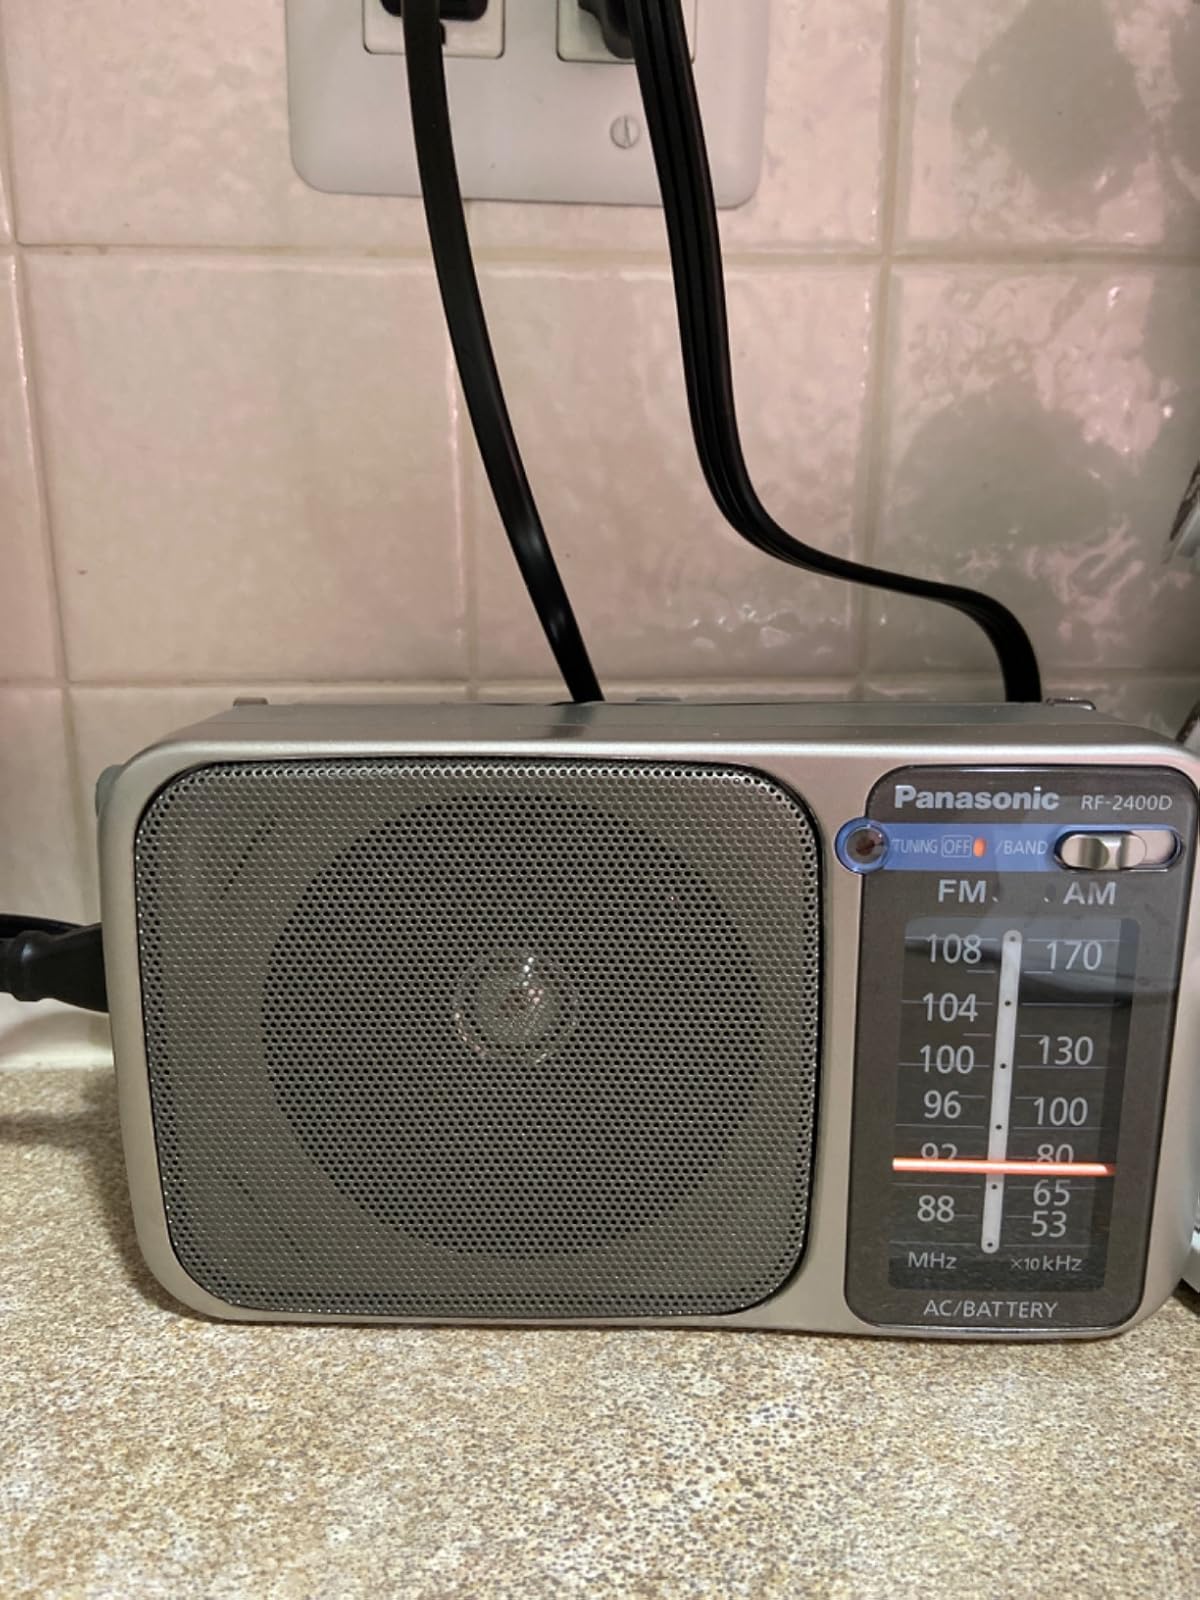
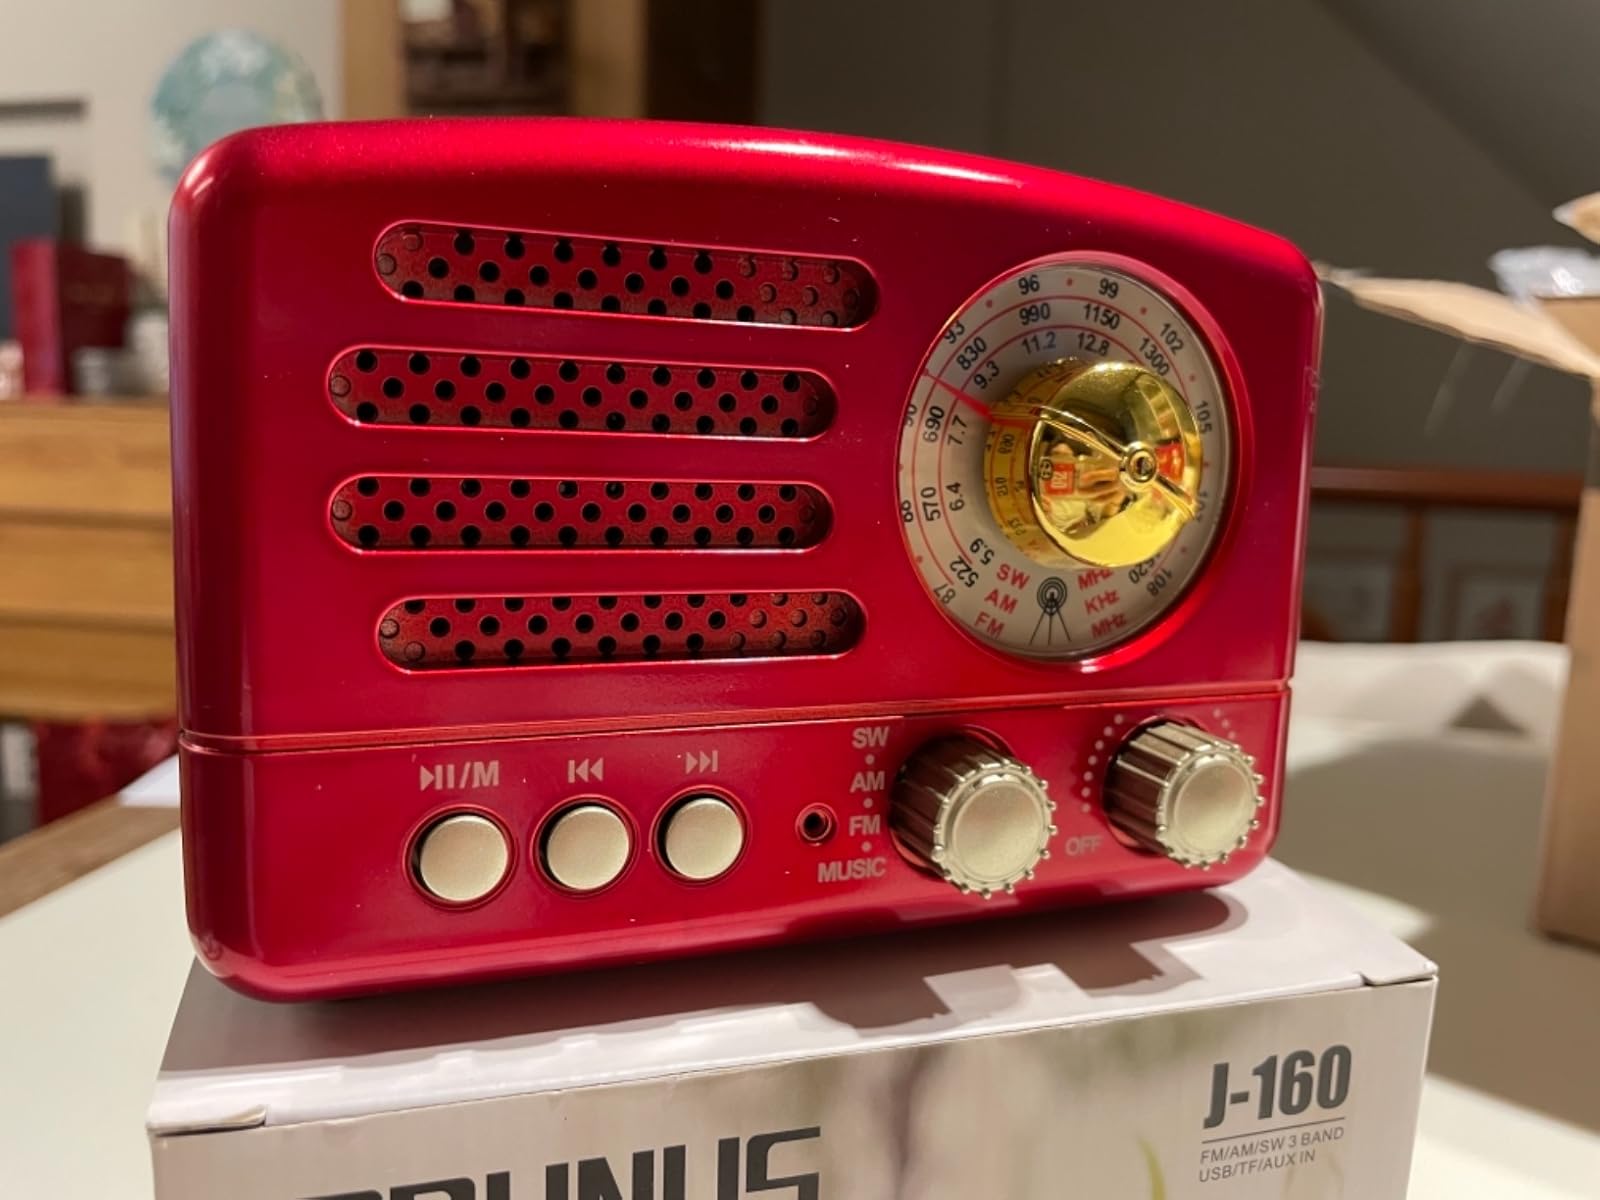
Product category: radio
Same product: no